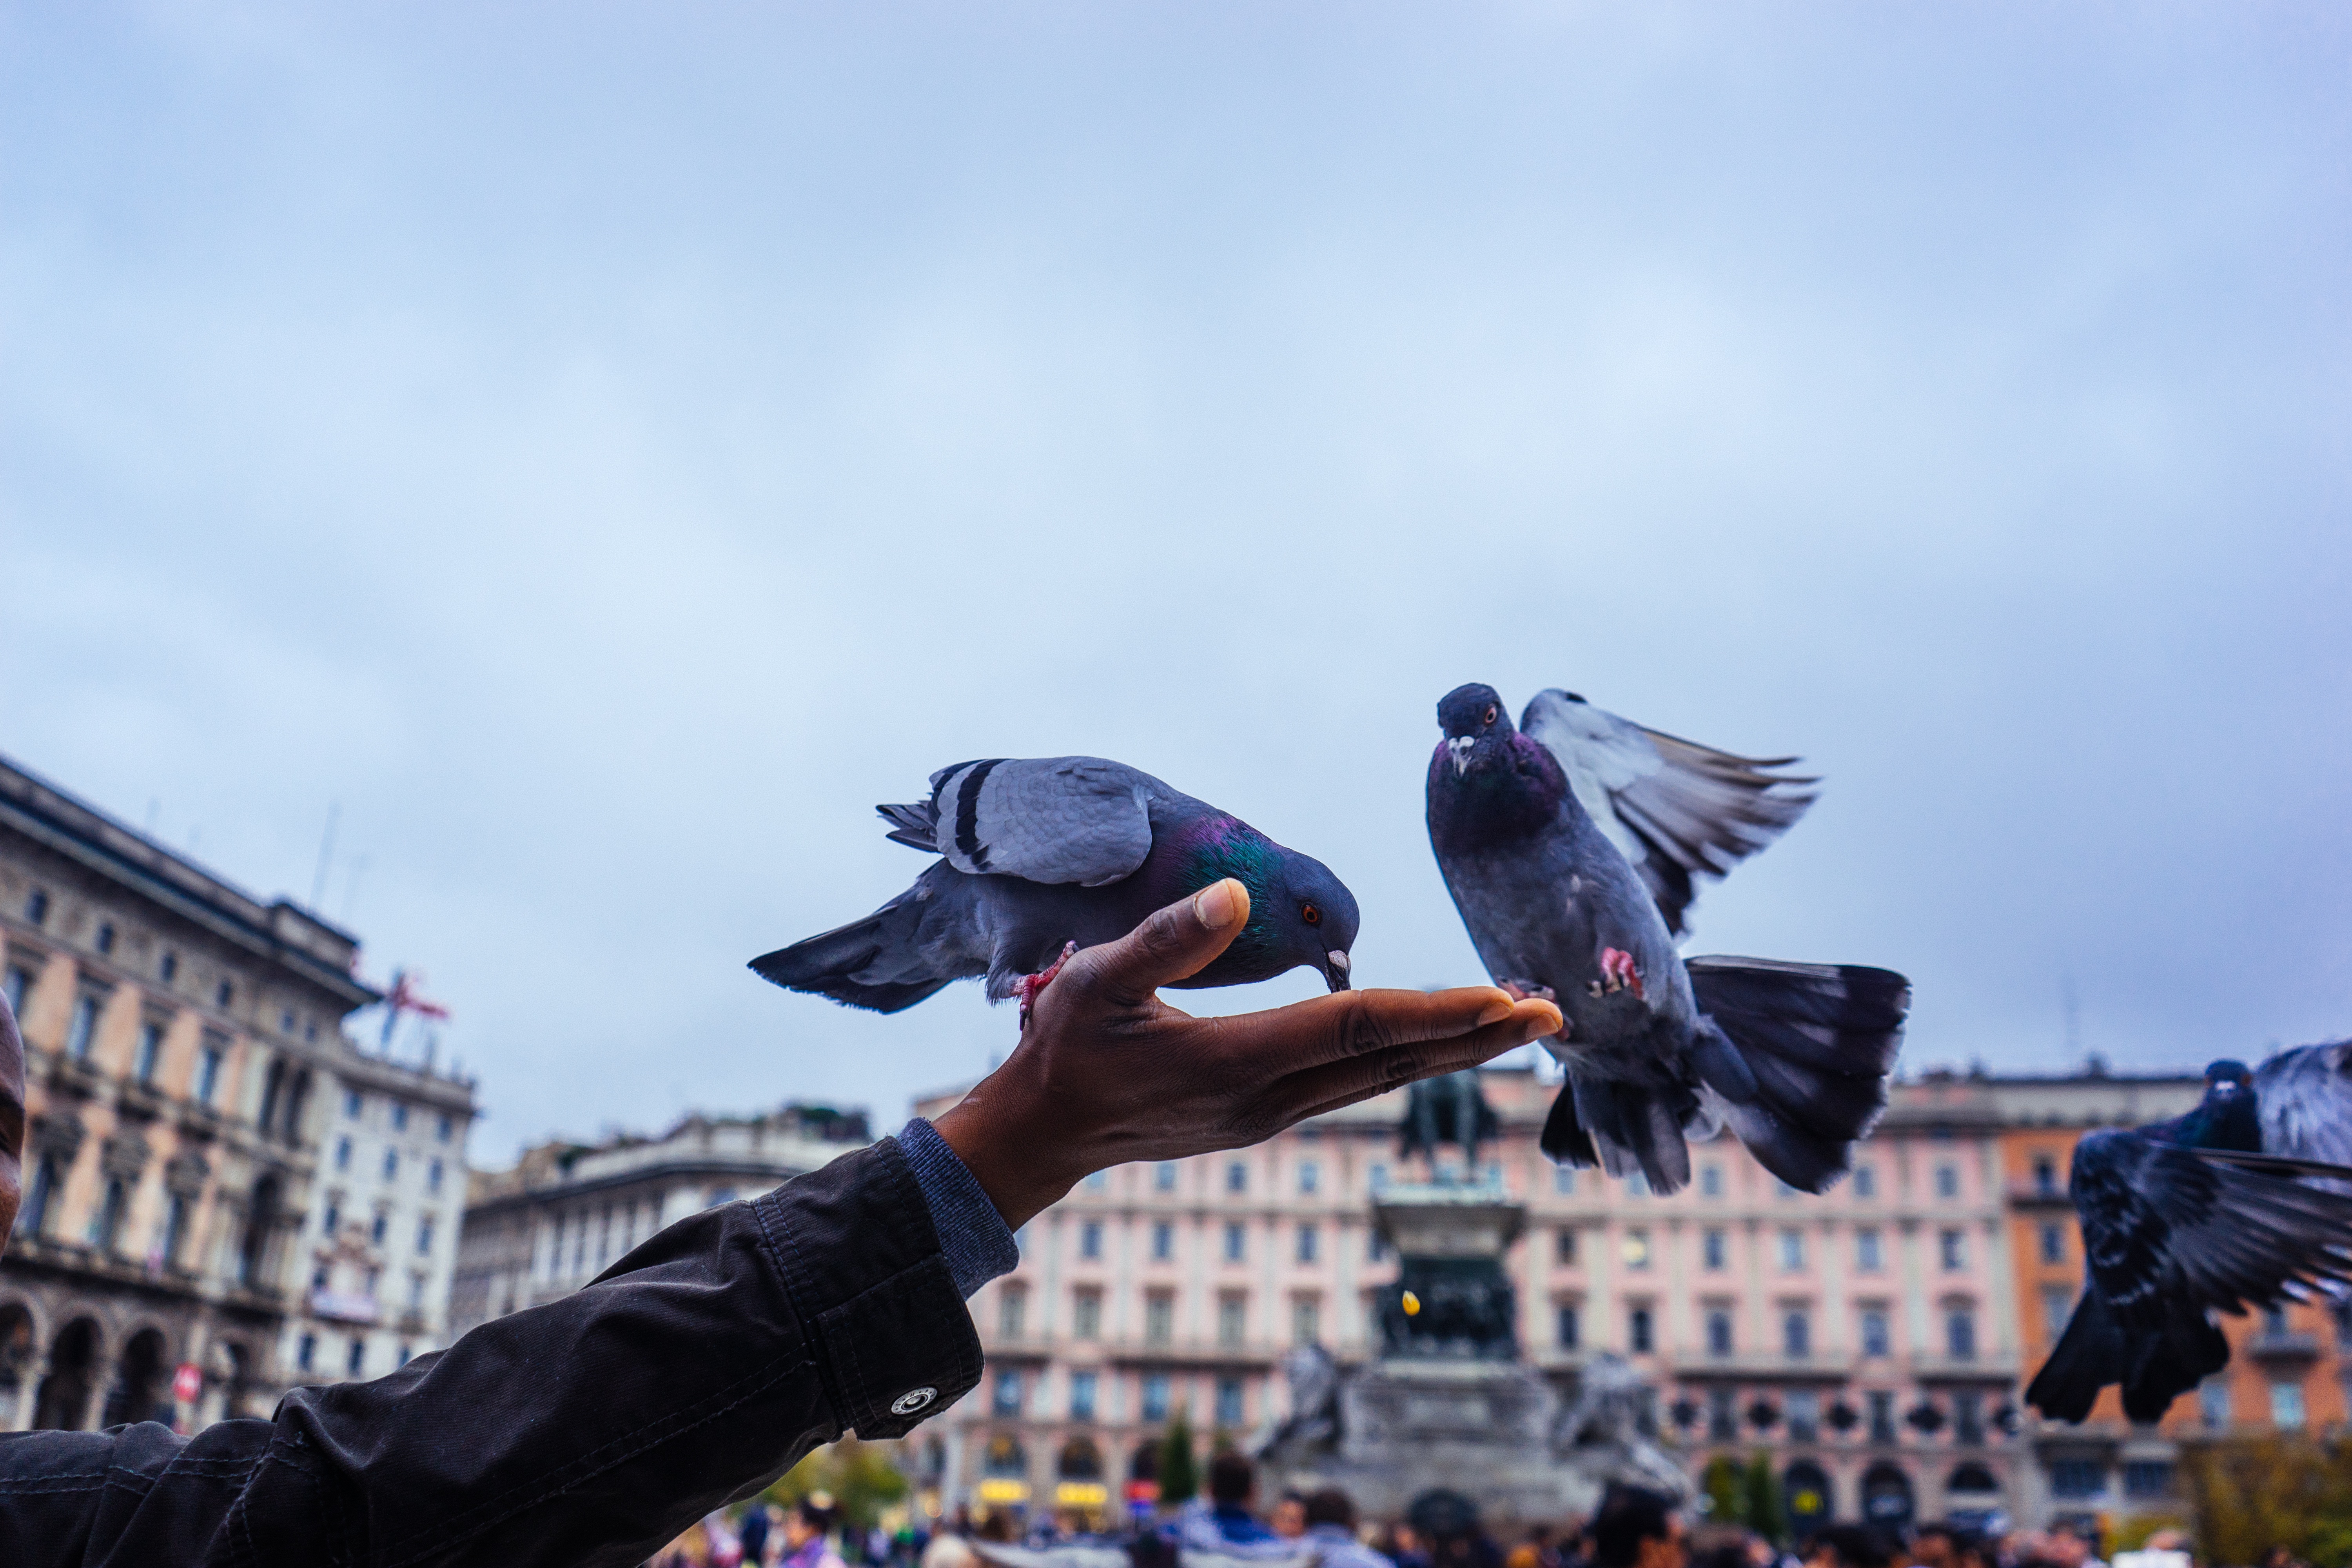
jumping, extreme sport, sports